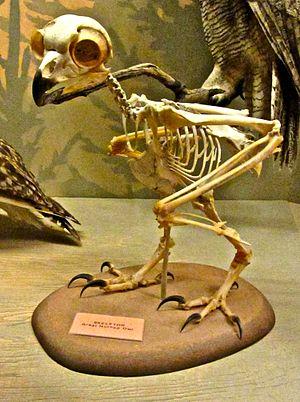
Traditionnellement, l'ordre des Strigiformes rassemble l'intégralité des rapaces nocturnes et se compose de deux familles regroupant 250 espèces existantes.